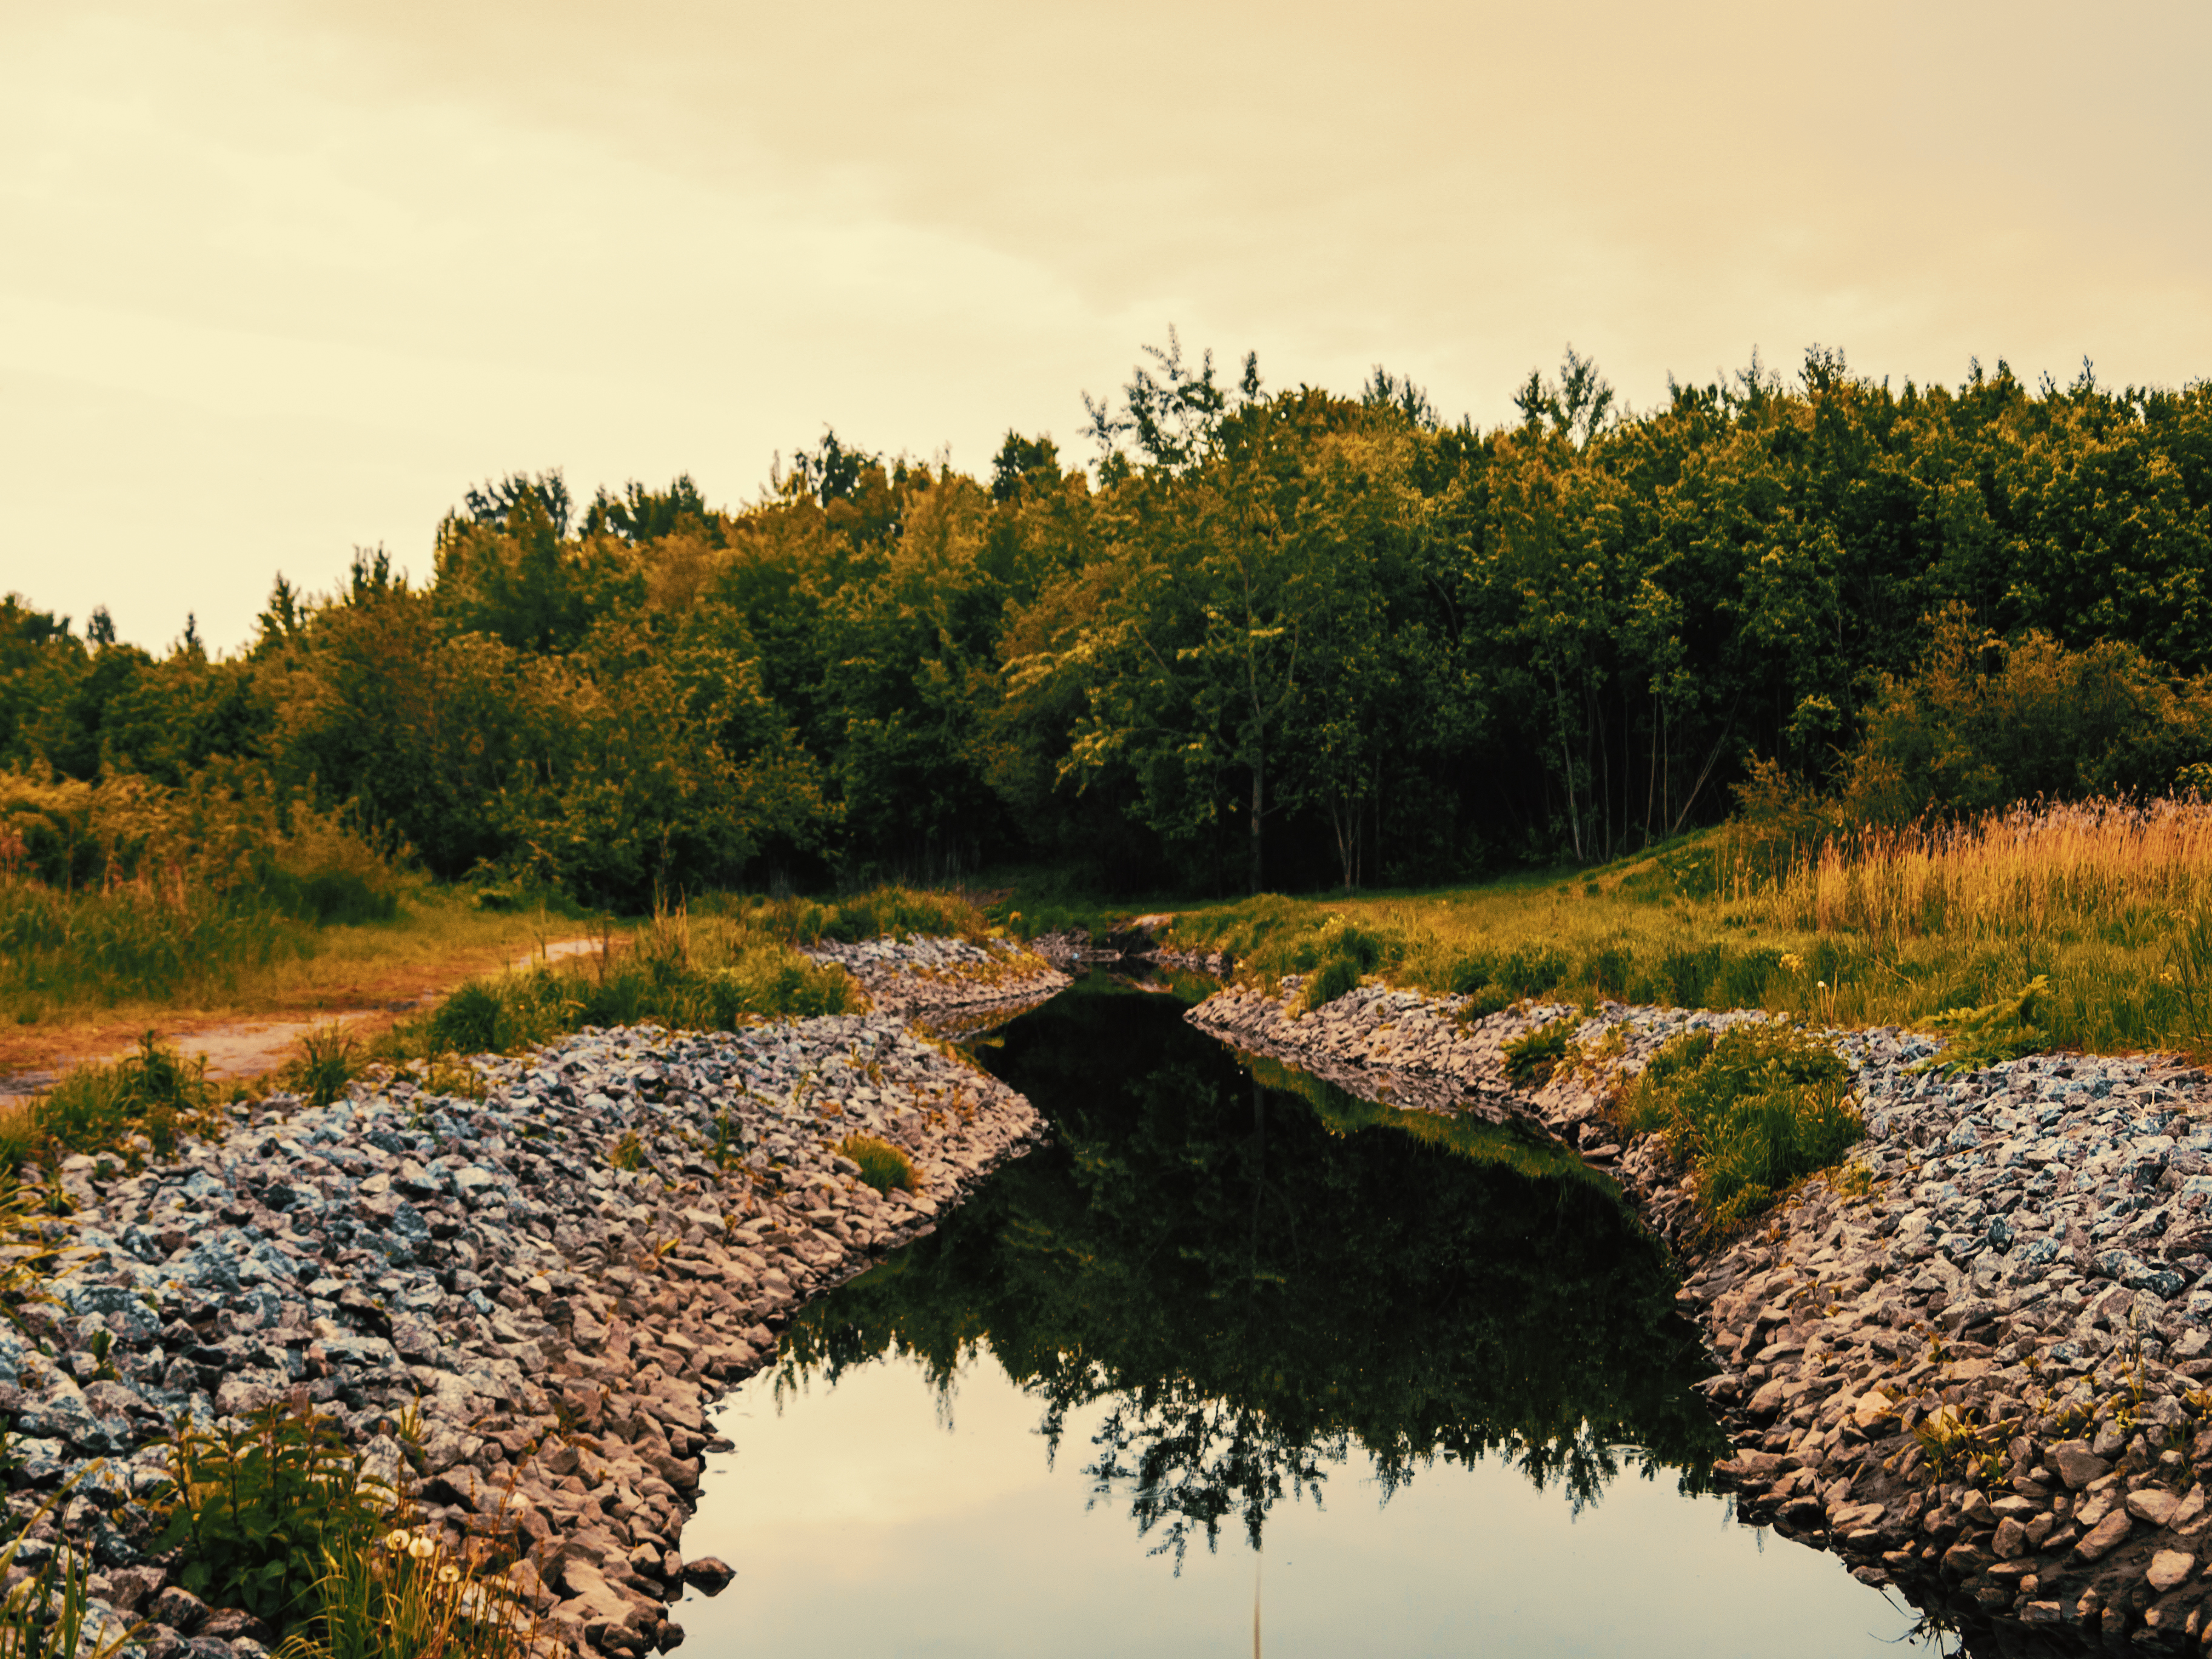
images, water, plant, sky, plant community, natural landscape, fluvial landforms of streams, natural environment, sunlight, grass, riparian zone, lake, watercourse, bank, lacustrine plain, landscape, tree, rural area, morning, waterway, forest, wetland, shrub, symmetry, grassland, stream, creek, deciduous, reflection, reservoir, arroyo, tidal marsh, horizon, temperate broadleaf and mixed forest, wildlife, rock, marsh, hill, riparian forest, nature reserve, pond, bog, Freshwater marsh, floodplain, loch, shrubland, salt marsh, tarn, chaparral, evening, fen, soil, garden, Northern hardwood forest, woodland, autumn, tropical and subtropical coniferous forests, sunrise, tributary, channel, stream bed, bayou, swamp, river